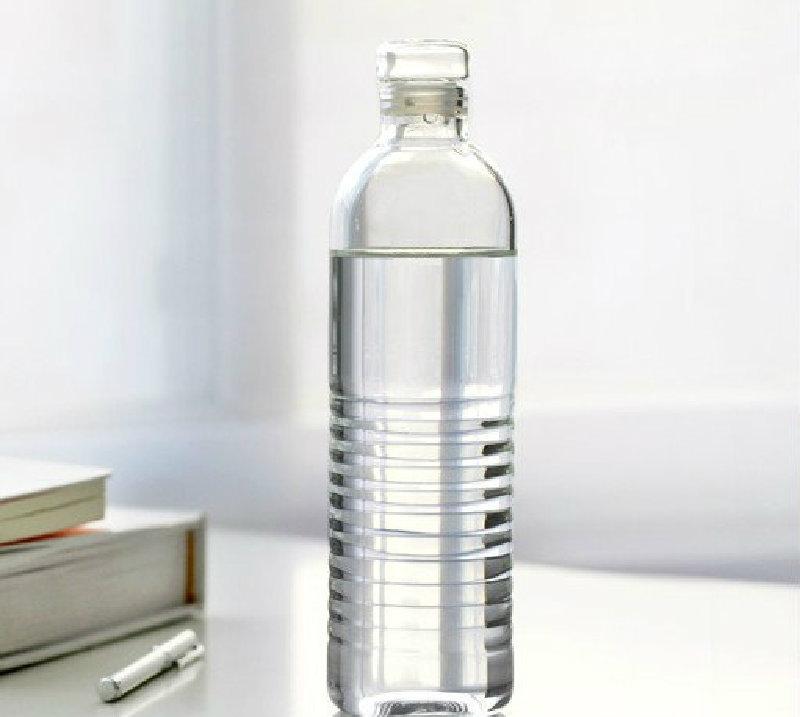
Waste category: glass